Priyanka Kothari

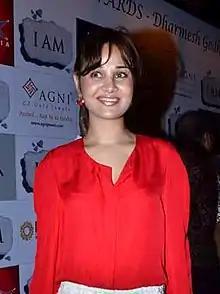
Kothari in 2012

Priyanka Kothari, often credited as Nisha Kothari or Amoha, is an Indian former actress and model. She has appeared in Hindi, Telugu, Tamil and Kannada films.